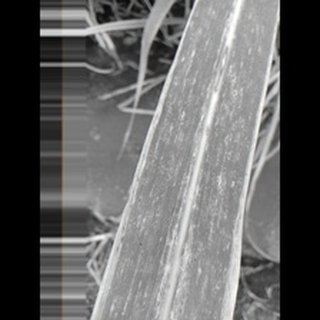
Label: sugarcane_rust